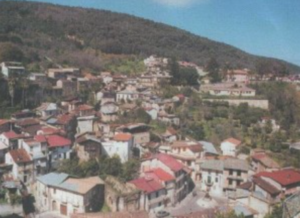
Melicuccà est une commune italienne de la province de Reggio de Calabre dans la région Calabre en Italie.